Rishabhdeo

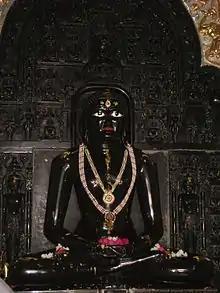
Main Idol inside Gaj Mandir

Gaj Mandir is a Jain Shwetambar Temple built in 2011 in Rishabhdeo. The place is well known for the Kika Bhai Dharmshala. The management of Kika bhai dharmshala is under Kikabhai Premchand Trust and purely owned by Jain Shwetambar community. This temple has a very good architecture made with pure white marble. The name "gaj Mandir" represents the statue of elephants at the entrance of temple. The main idol of the temple is "lord rishbhdev" statue made with black granite.